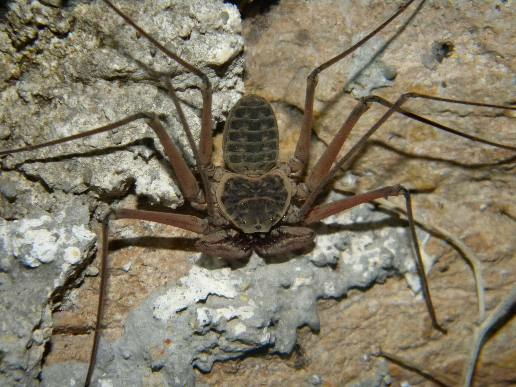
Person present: No